New York State Route 825

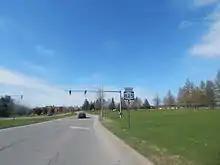
NY 825 at the at-grade rail crossing near Hangar Road in 2015, now continues as four-lane

Then at another roundabout it meets Hangar Road, a local street providing direct access to the airport, NY 825 turns to the northwest, following Mohawk Drive toward the western extent of the former Griffiss Air Force Base grounds. The road comes to a junction with Bell Road, the last street that NY 825 meets within the business park. Past Bell Road, the route curves the northwest and exits the park as it crosses over the Mohawk River and enters a more densely developed area of Rome. NY 825, now named East Chestnut Street, continues onward for three blocks into a commercialized area north of downtown Rome, where it ends at a junction with Black River Boulevard (NY 46). All of NY 825 is maintained by the city of Rome.